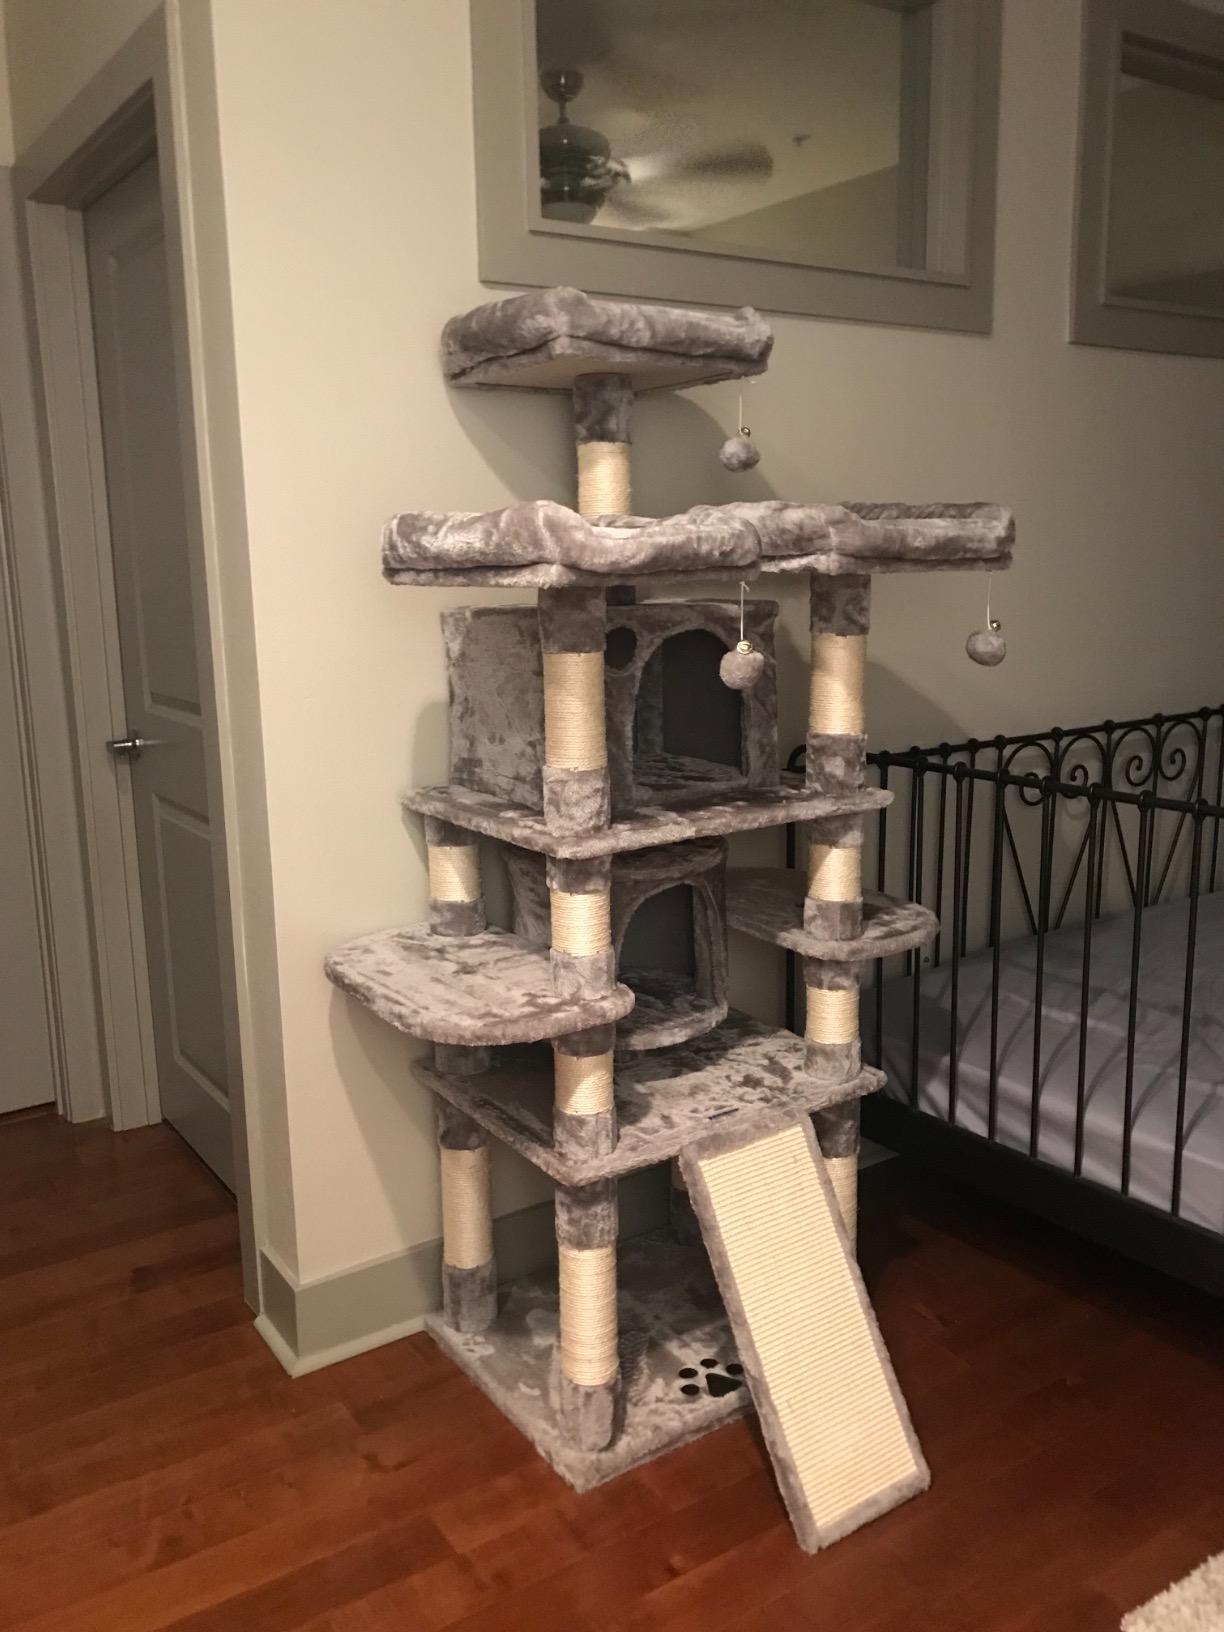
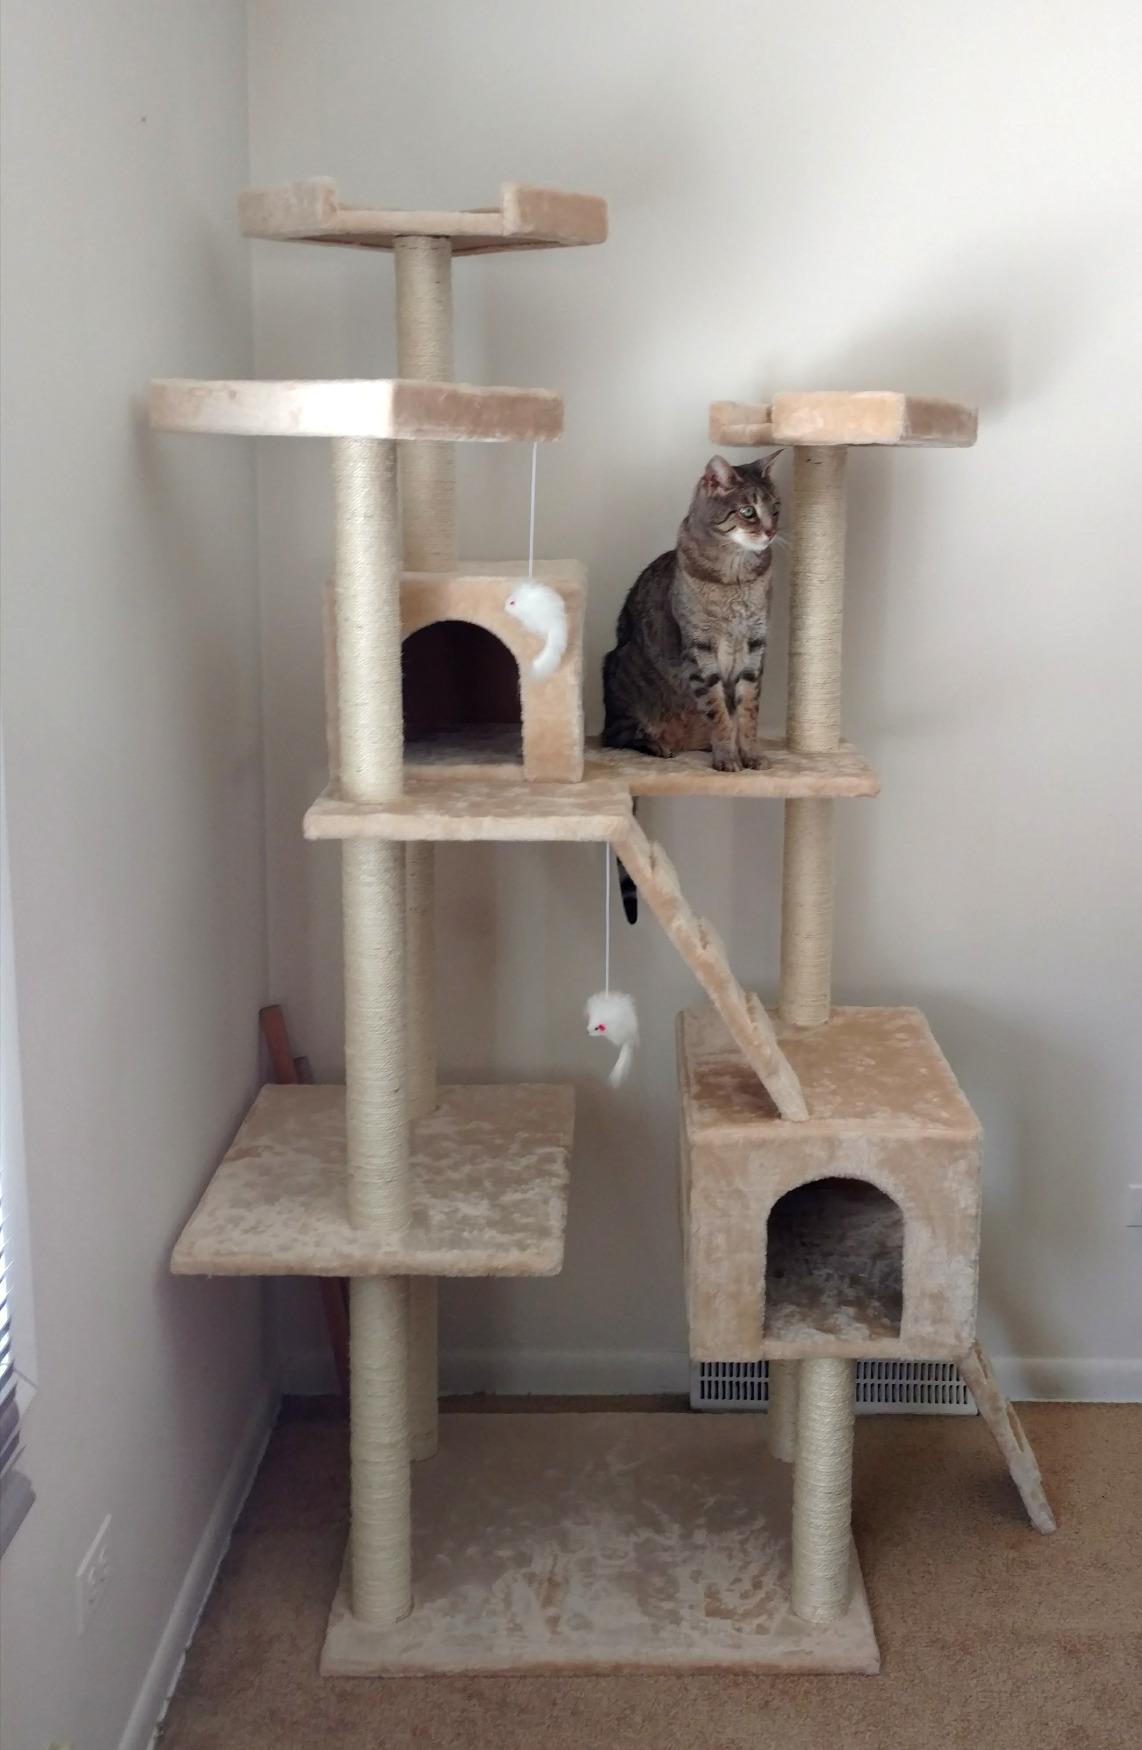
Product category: items_cat tree
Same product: no